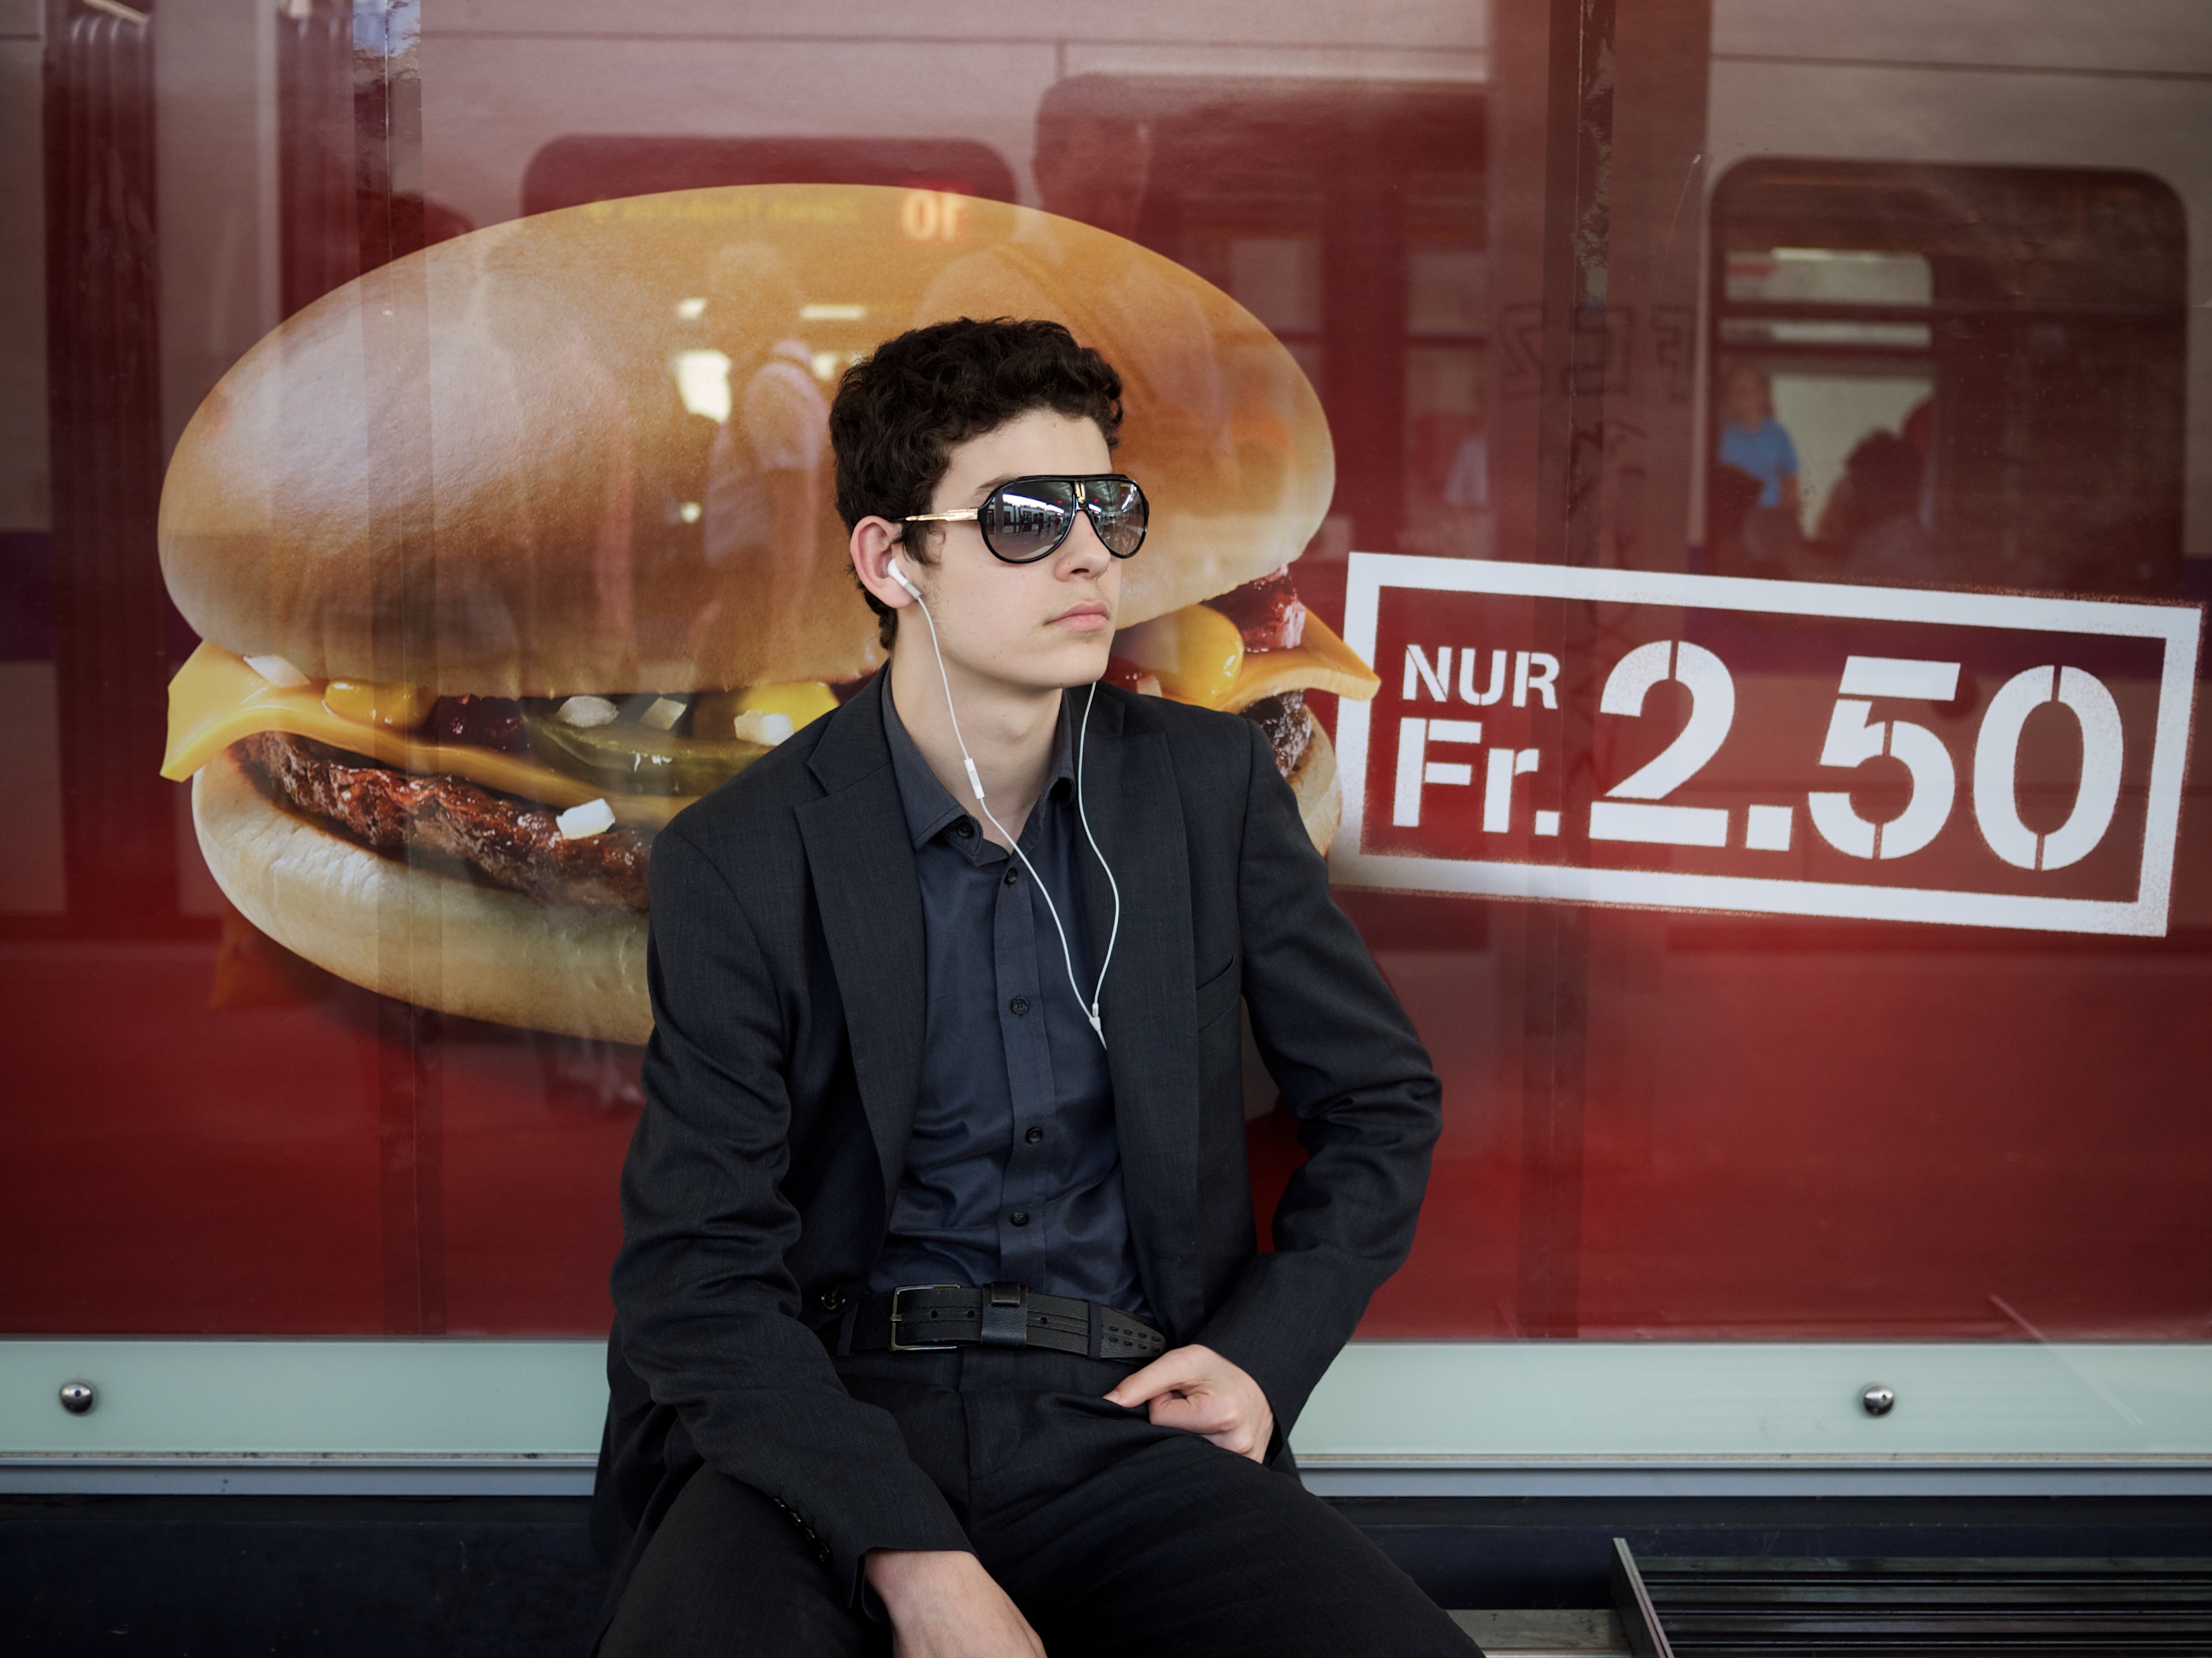
person, white, street, photography, ebook, training, black, streetphotography, flickr, thomas, video, glasses, olympus, omd, image, fuji, leica, monochrom, leuthard, hcb, thomasleuthard, streettogs